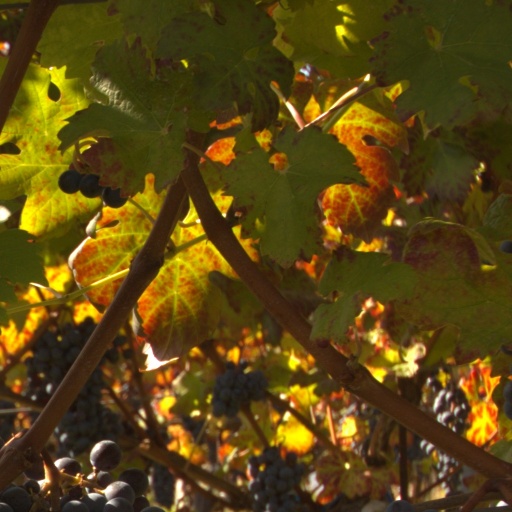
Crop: grape